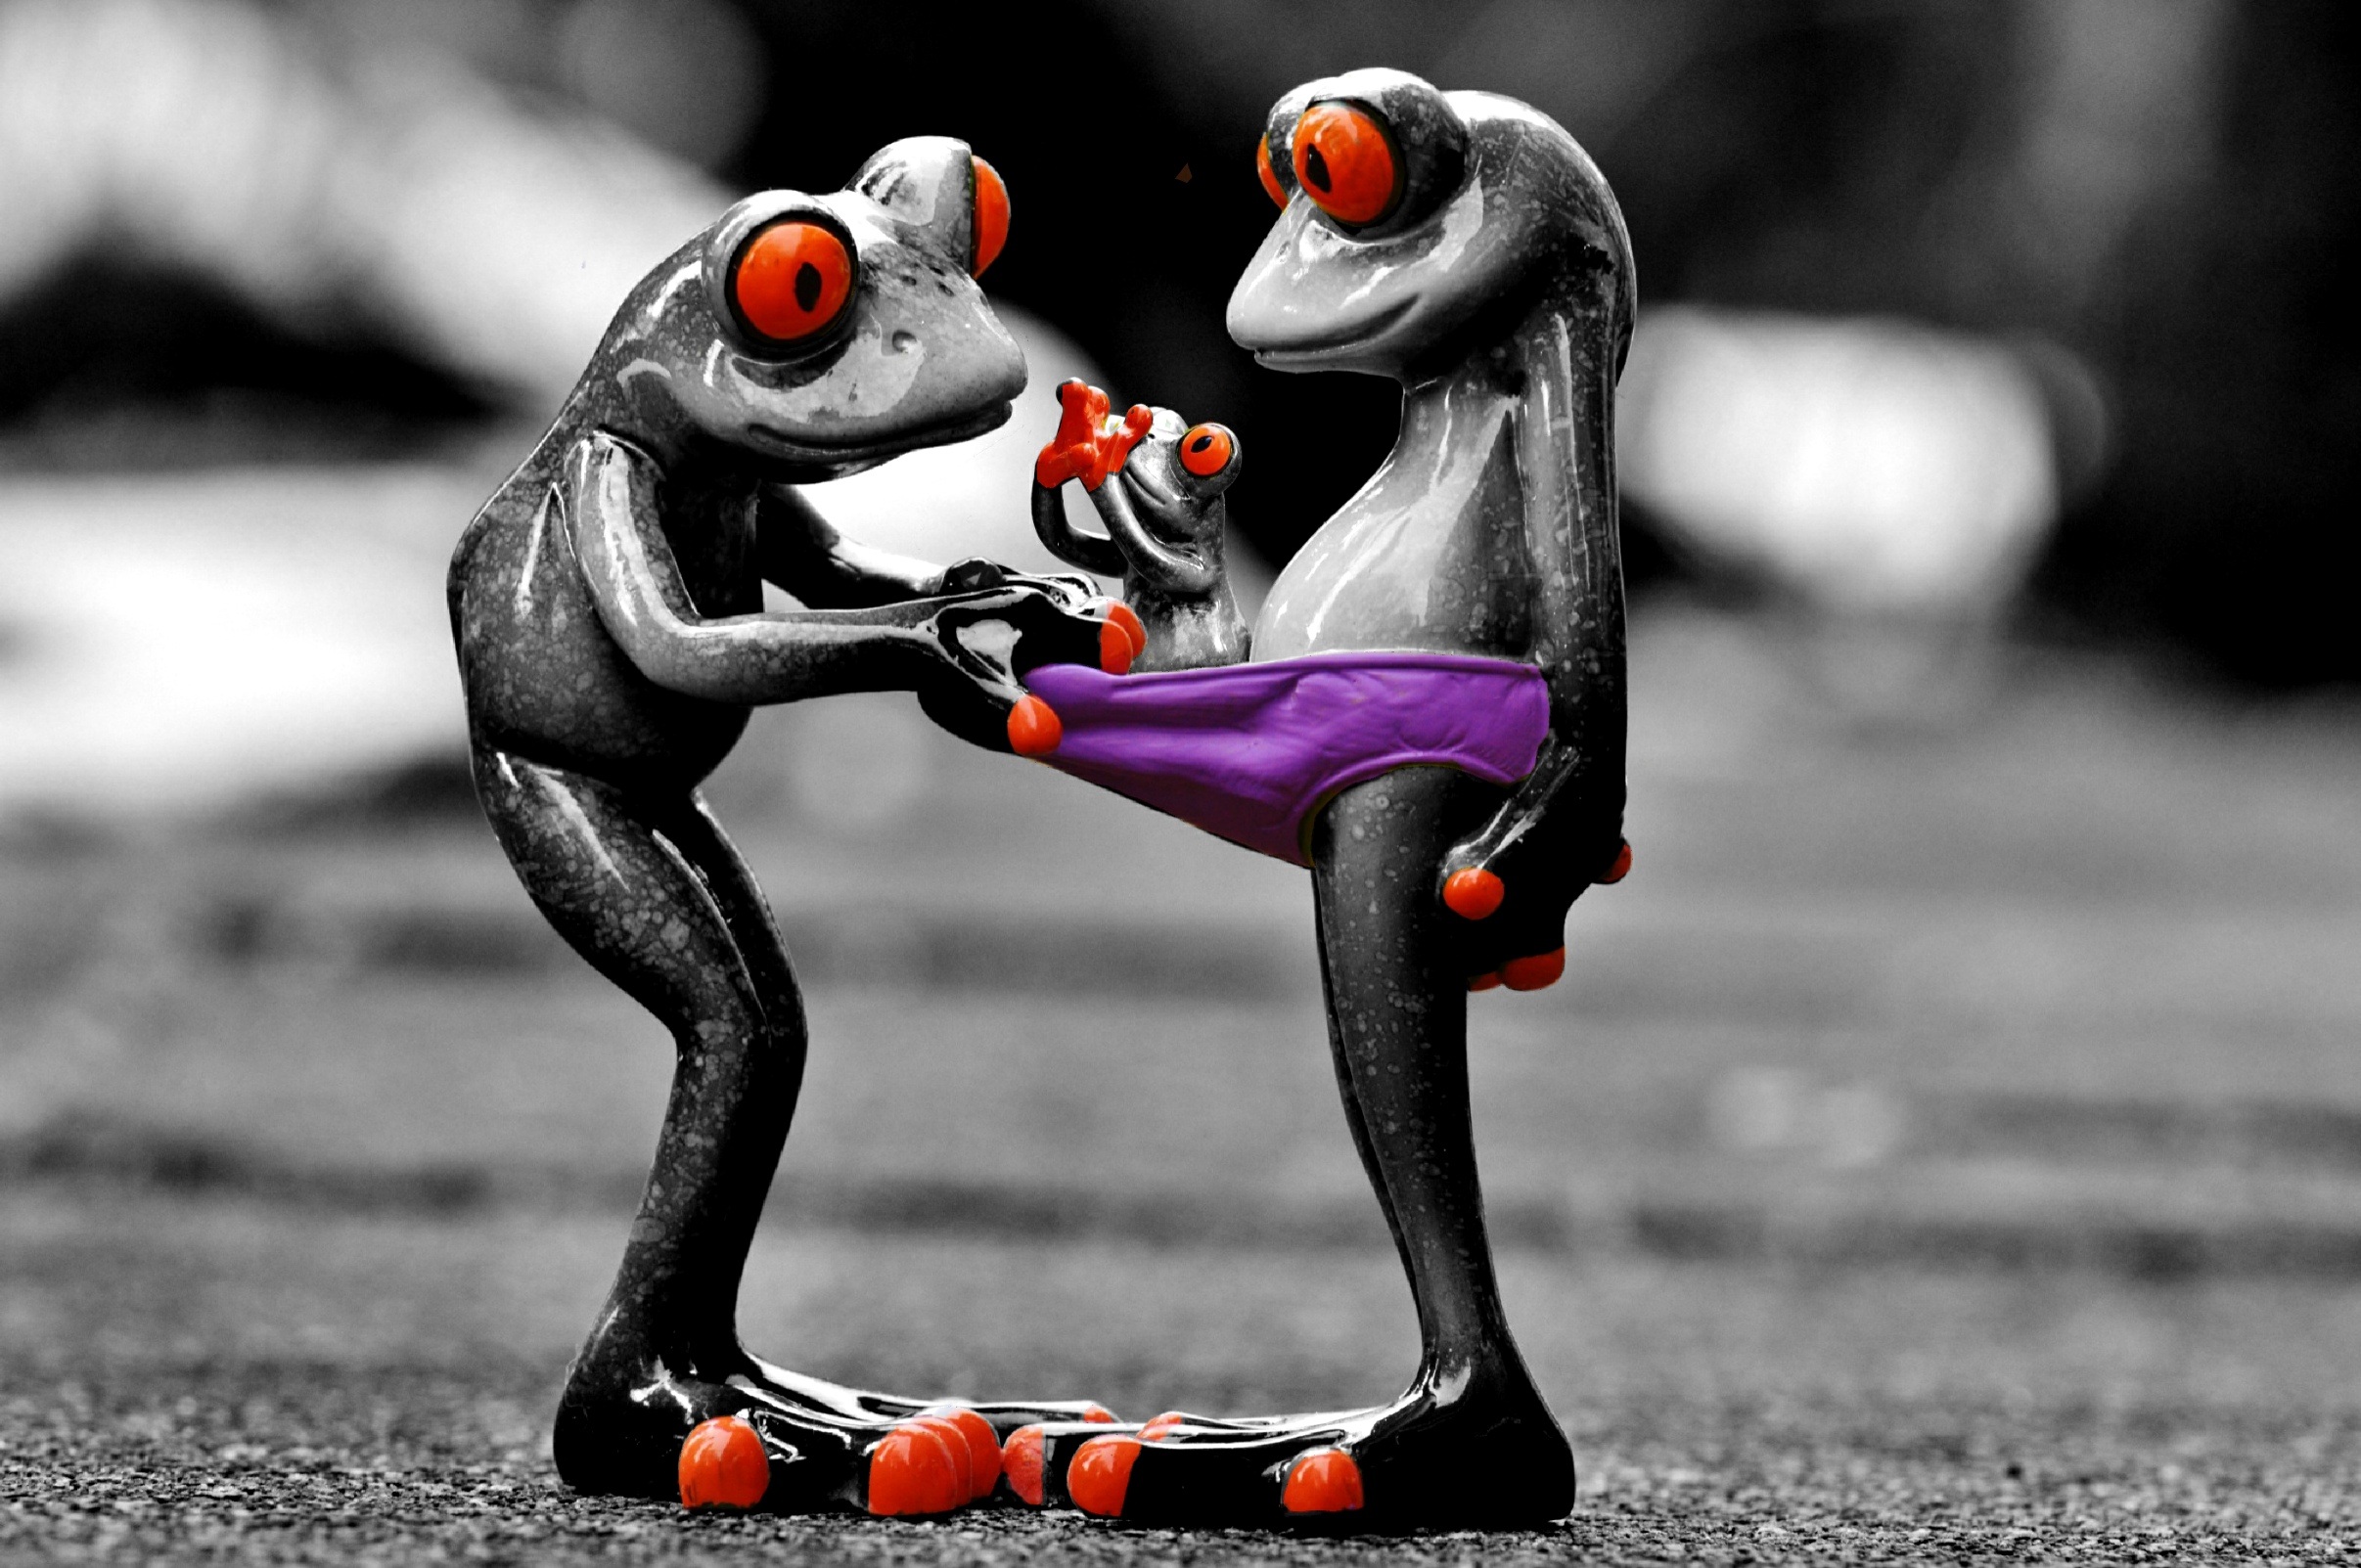
sweet, cute, art, fun, figure, vertebrate, funny, curious, frogs, surprise, competition event, personal protective equipment